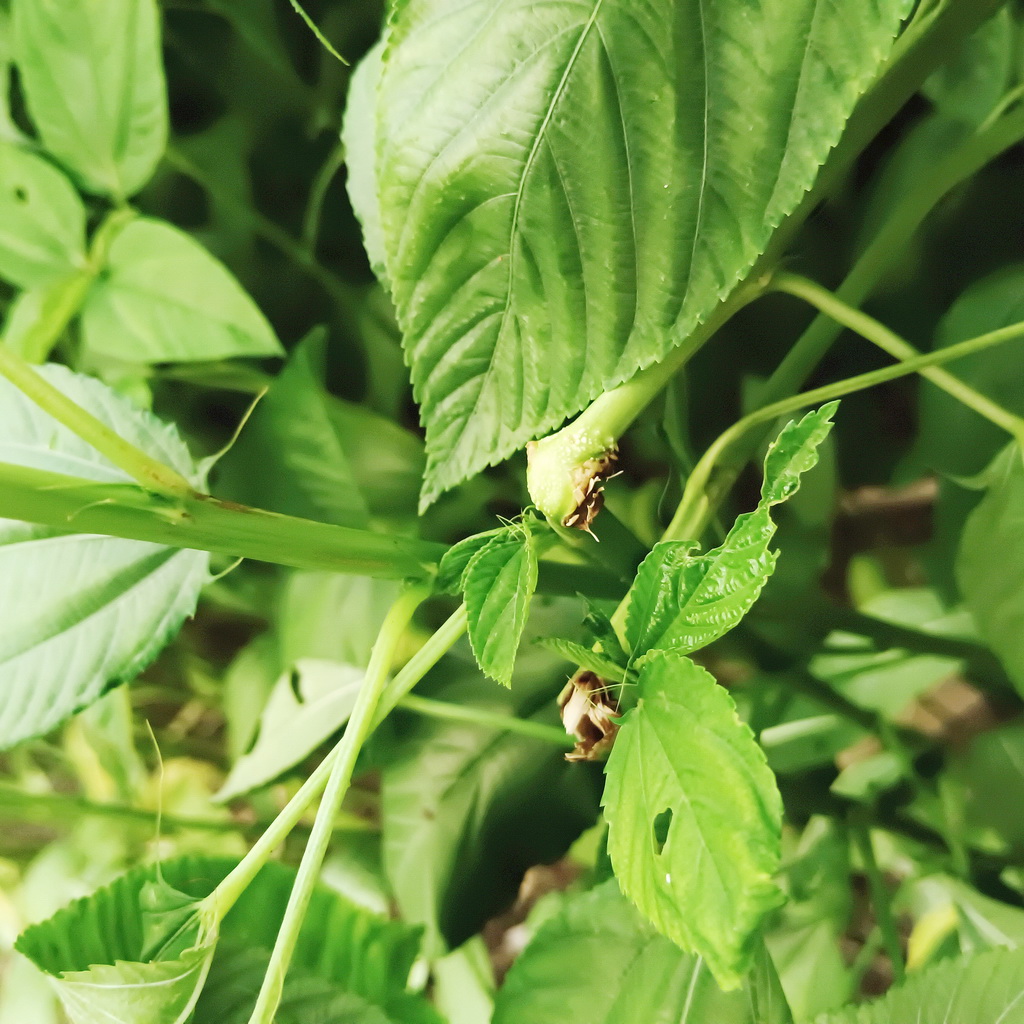
Label: Stem Soft Rot